2017 CONCACAF U-20 Championship qualifying

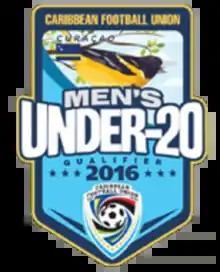

The qualifying competitions for the 2017 CONCACAF U-20 Championship were handled by two regional of CONCACAF's bodies; the Caribbean Football Union (Caribbean zone) and the Central American Football Union (Central American zone).